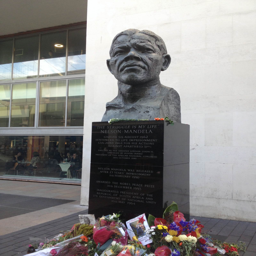
flowers placed at a statue of statesman